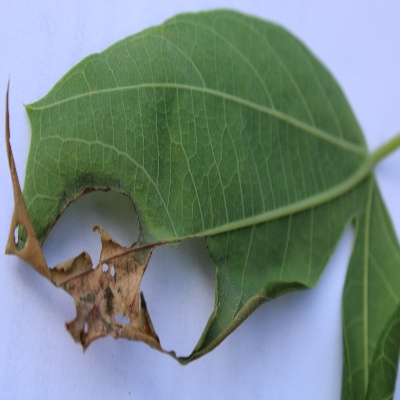
Crop: Cassava
Condition: bacterial blight